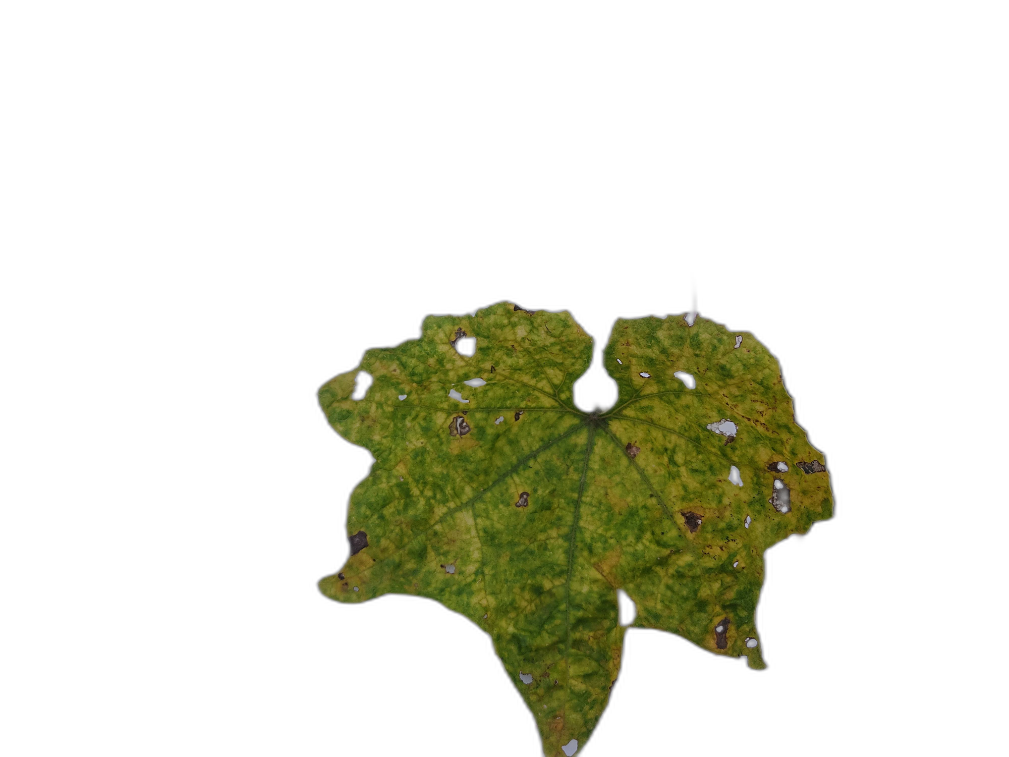
Crop: Zucchini
Label: Yellow_Mosaic_Virus